Louise Casey, Baroness Casey of Blackstock

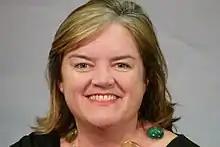
Casey in 2012

Louise Casey, Baroness Casey of Blackstock, (born 29 March 1965), is a crossbench peer and current British government official, where she serves as lead non-executive director. She was the deputy director of Shelter in 1992, the head of the Rough Sleepers' Unit (RSU) in 1999, a director of the national Anti-Social Behaviour Unit (ASBU) in 2003, head of the Respect Task Force in 2005 and the UK's first Victims' Commissioner in March 2010. She became director general of Troubled Families on 1 November 2011.